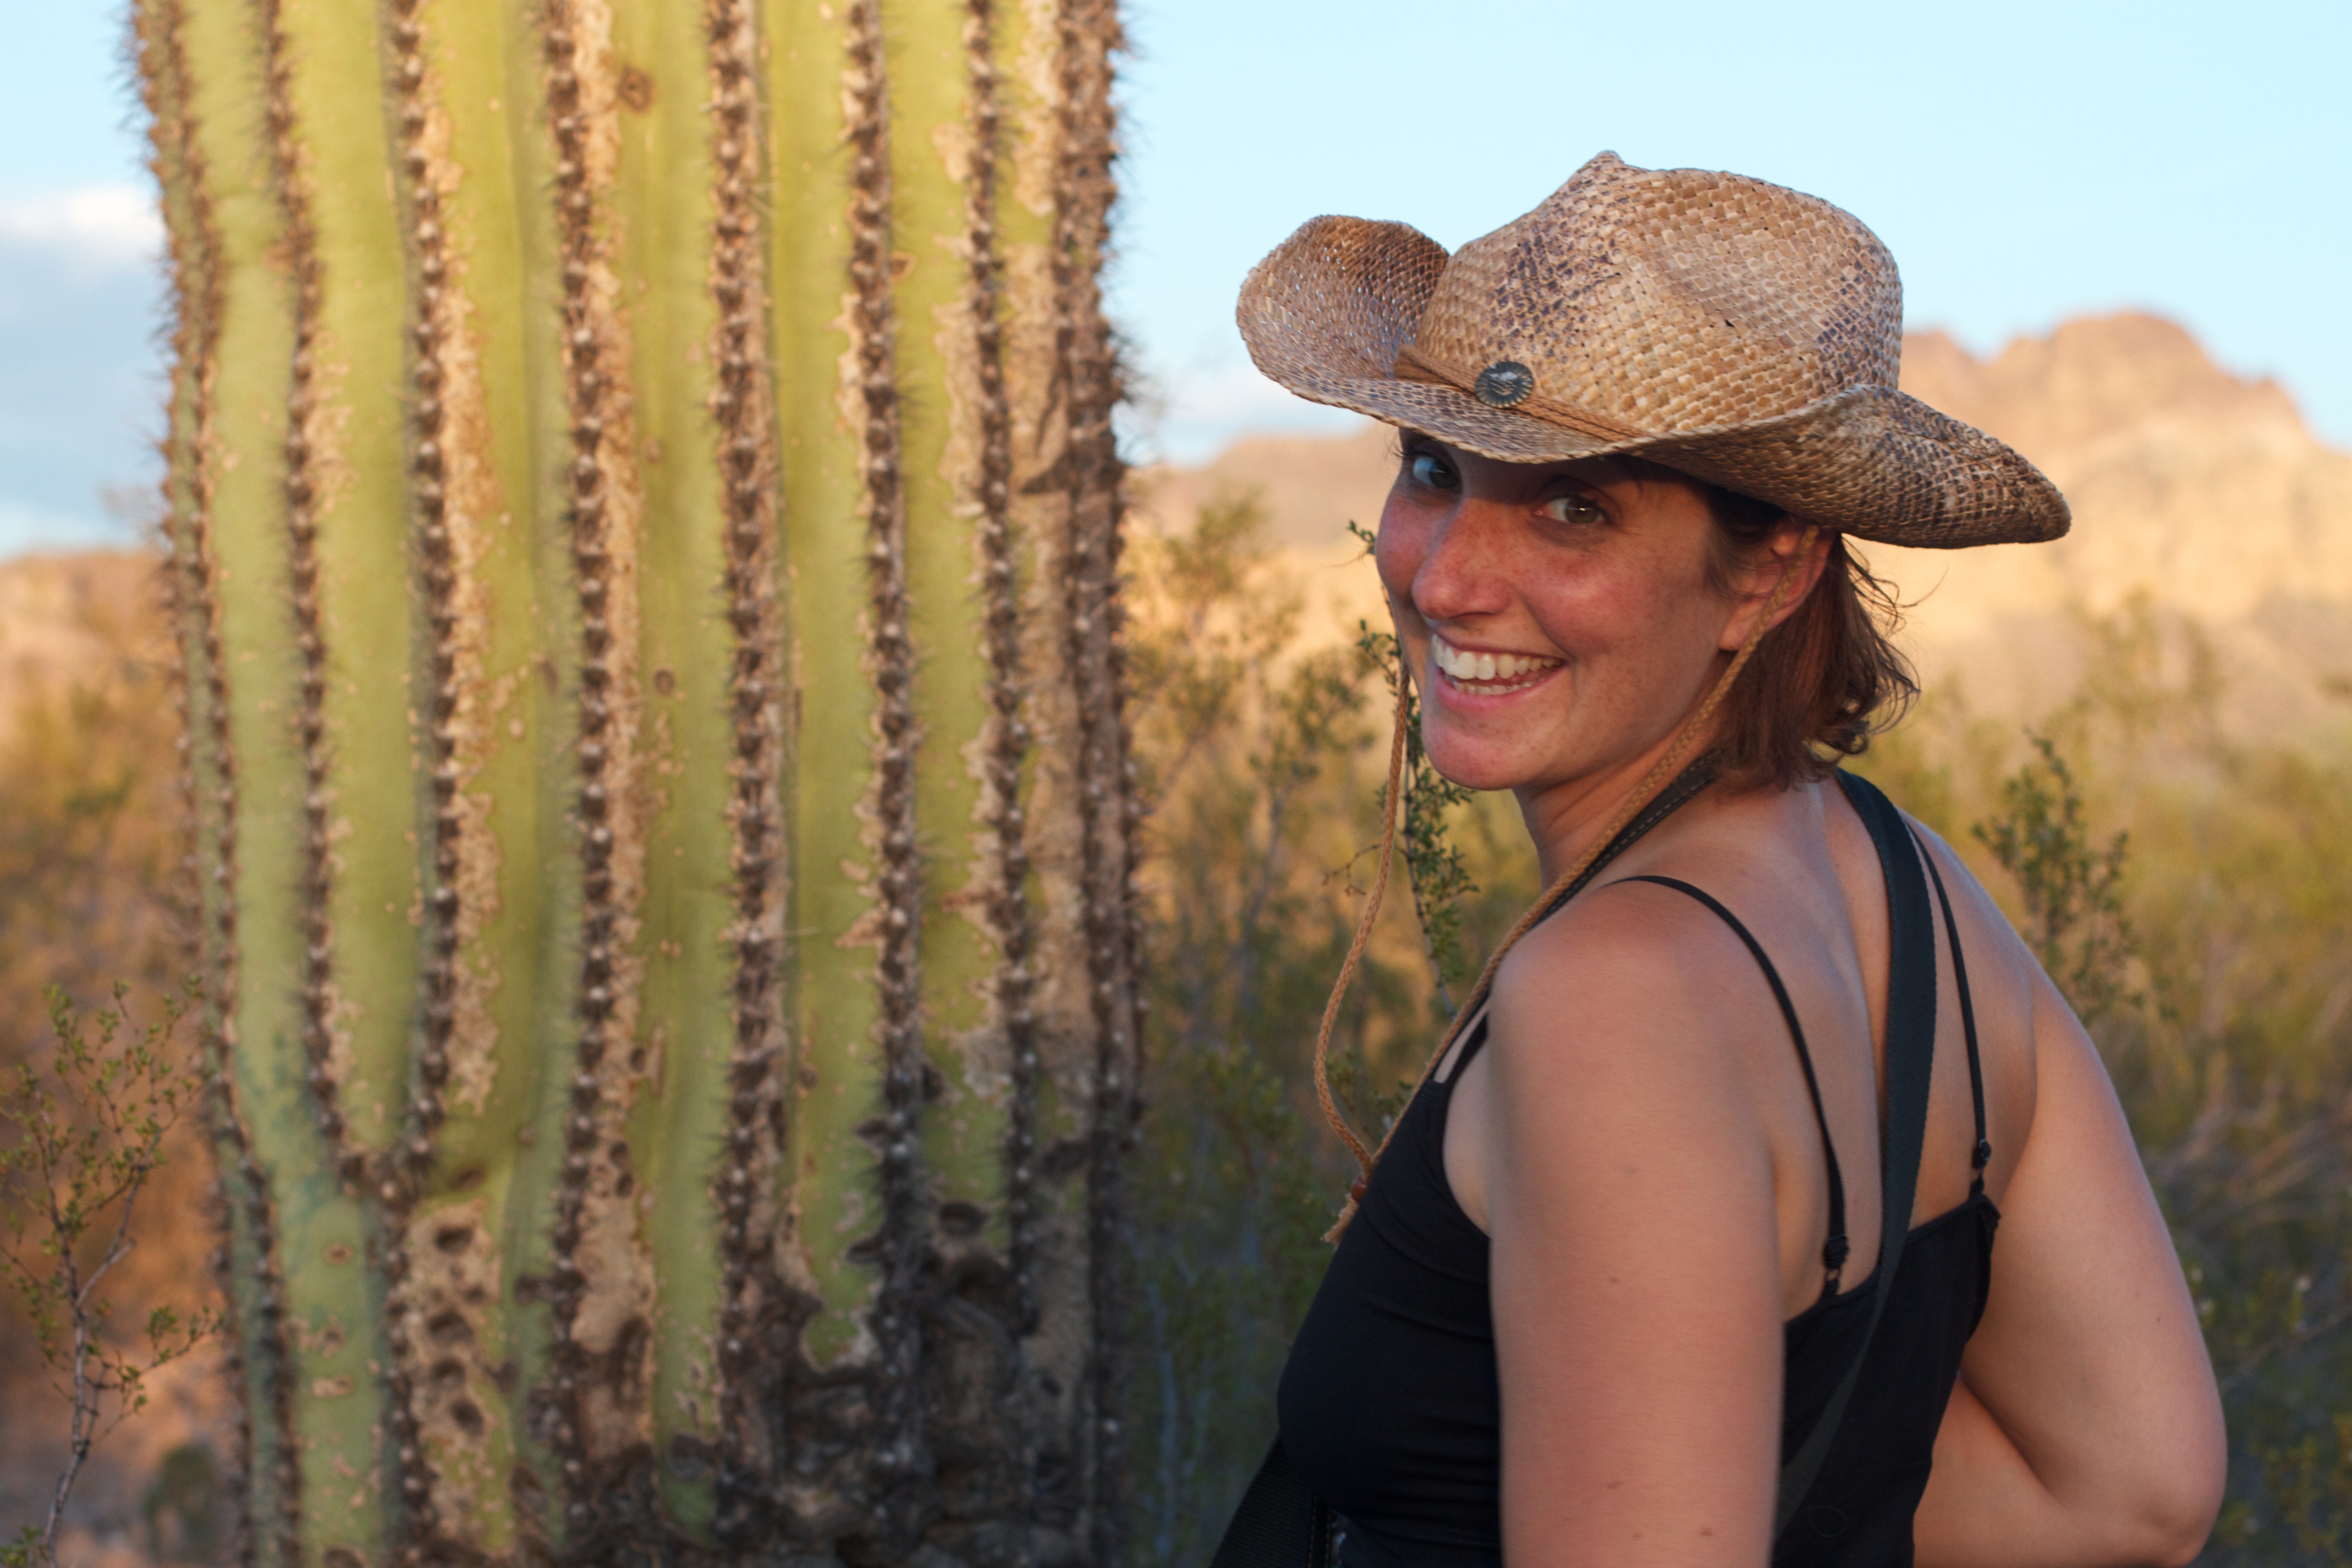
hair, flower, model, spring, clothing, agriculture, season, hairstyle, beauty, giulia